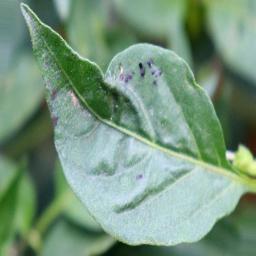
Label: mites_and_trips